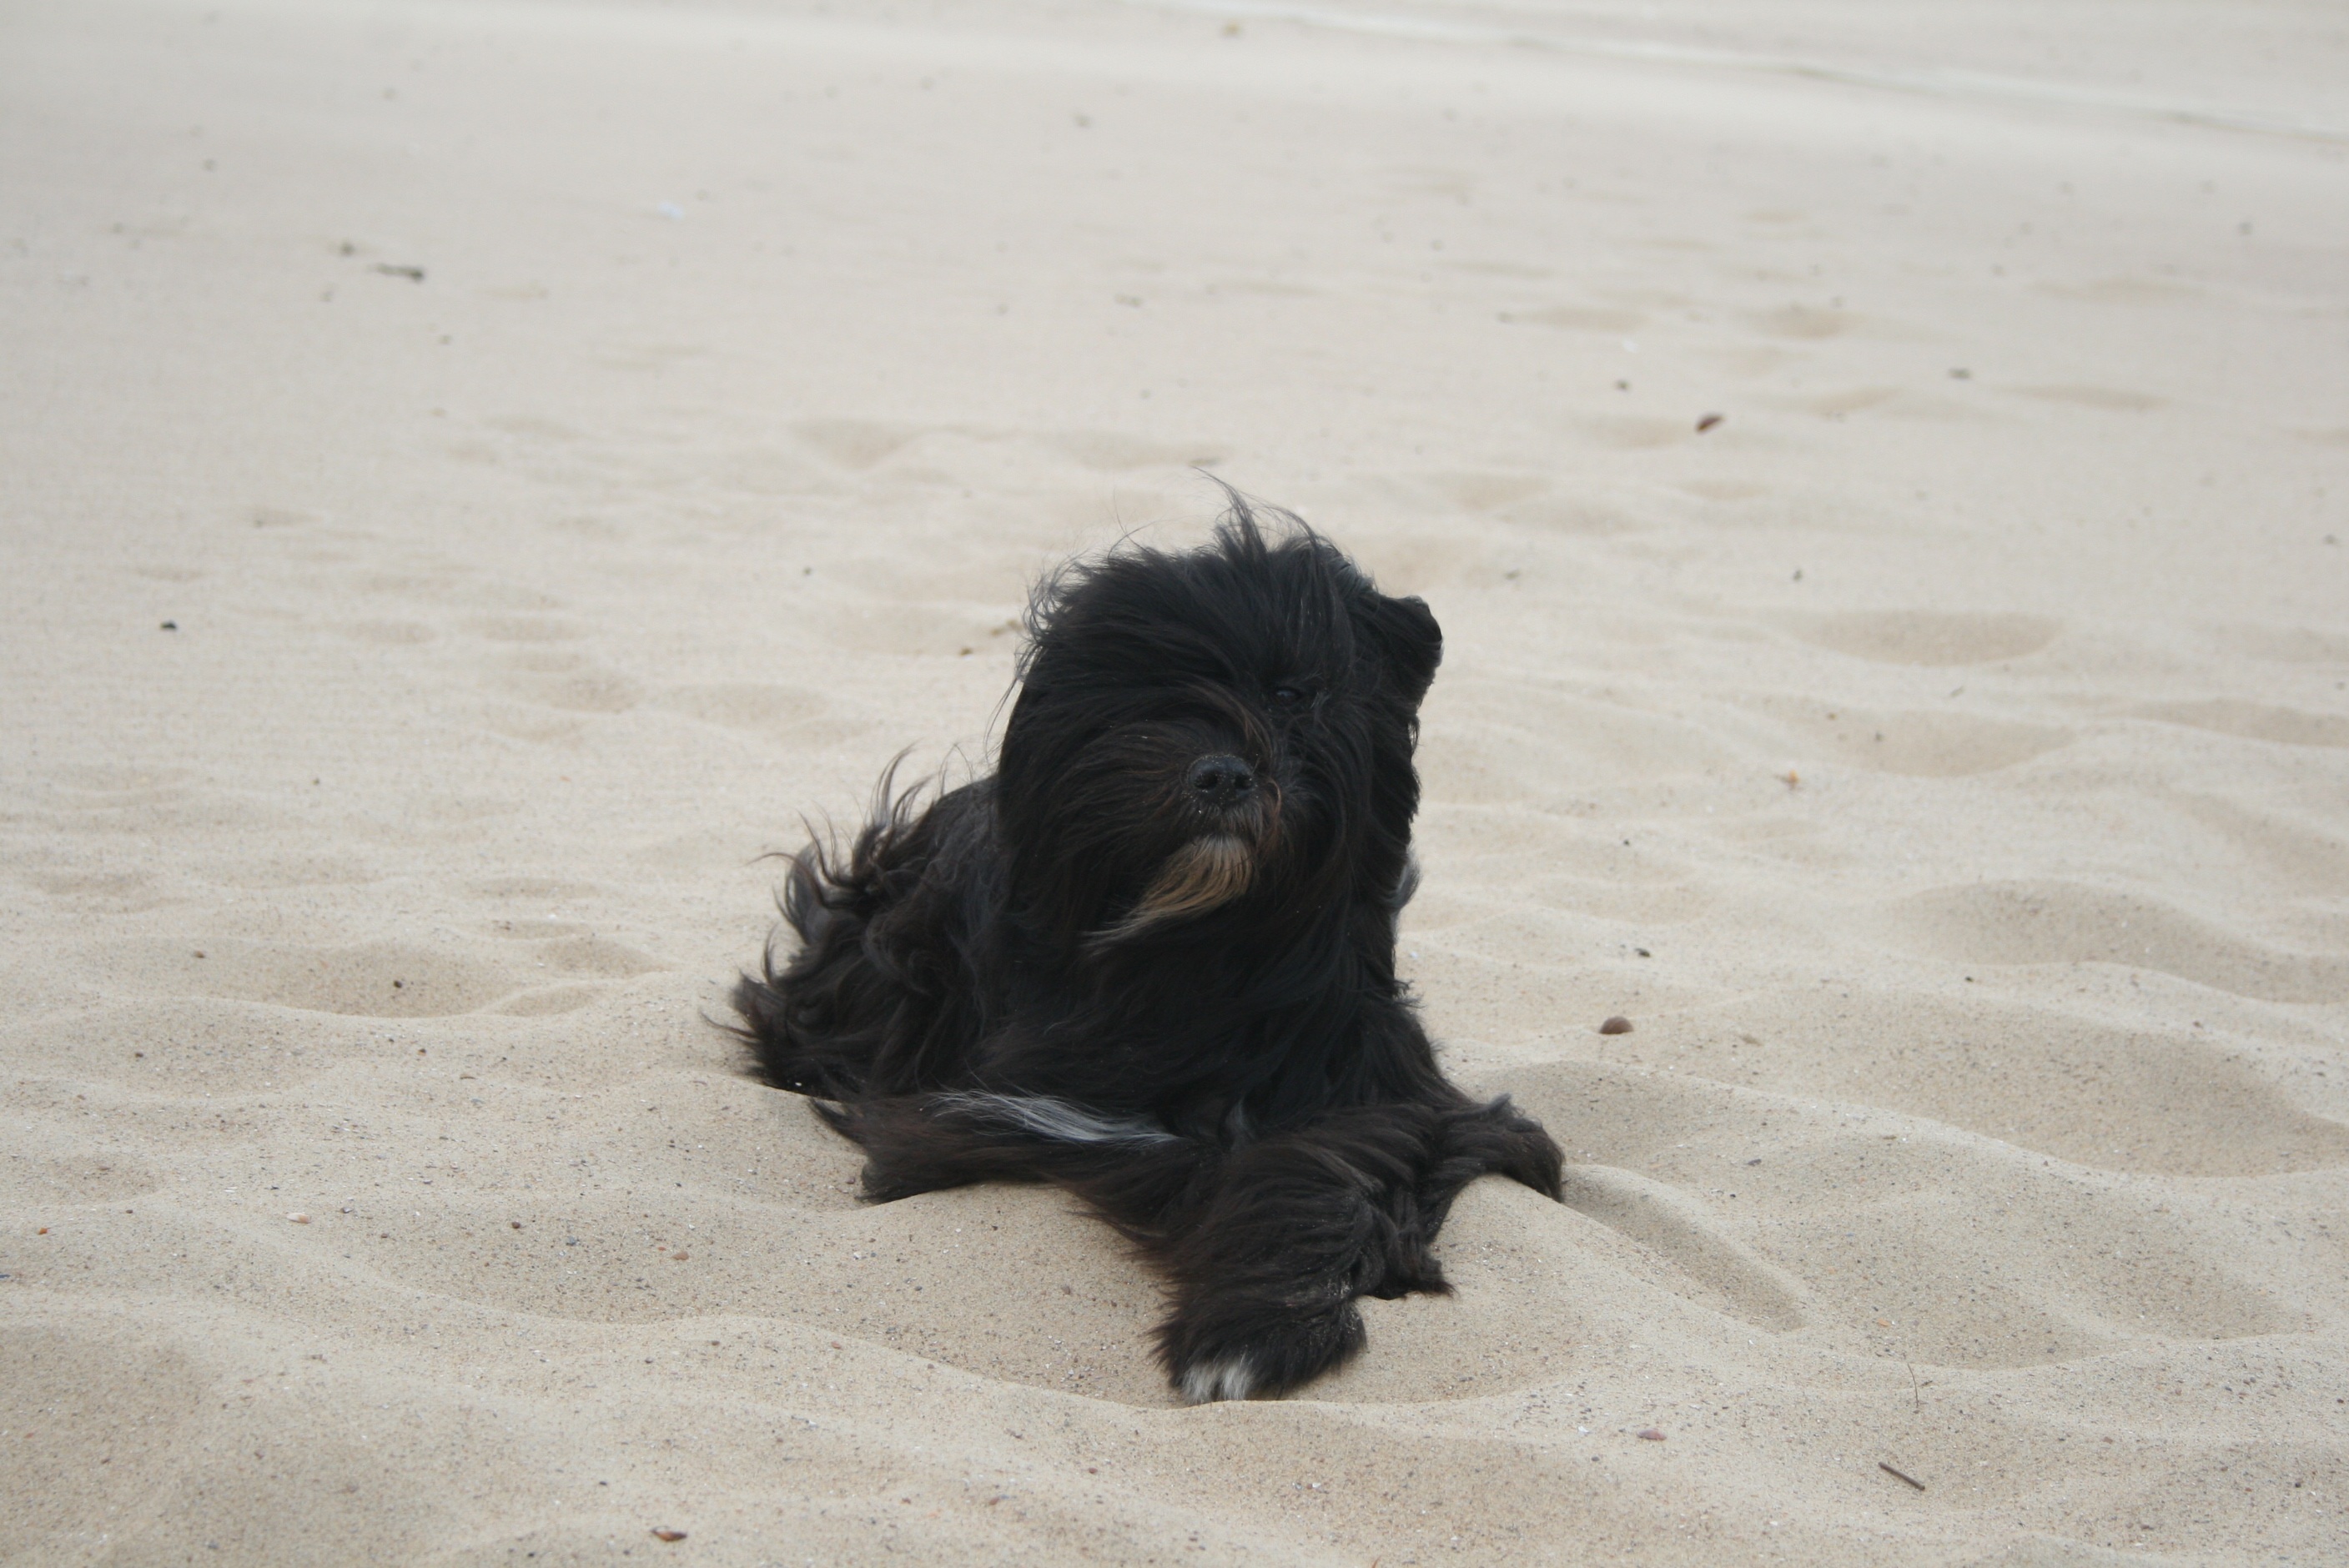
beach, puppy, dog, animal, cute, fur, portrait, mammal, black, vertebrate, schnauzer, terrier, hundeportrait, german longhaired pointer, tibetan terrier, havanese, dog like mammal, scottish terrier